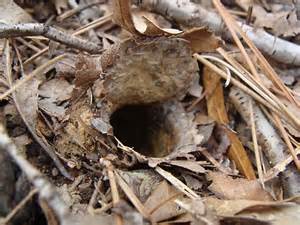
Label: spider